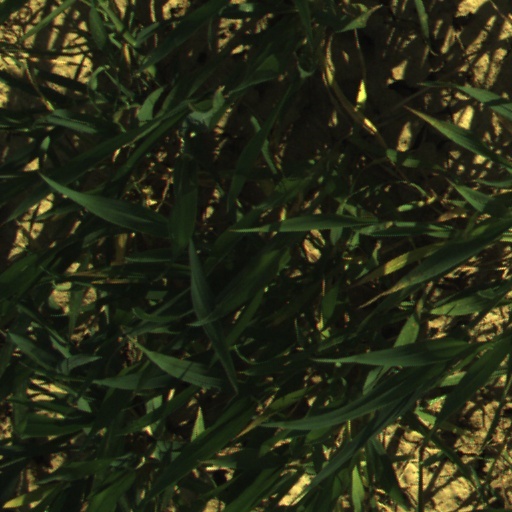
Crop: wheat